Armand Hatchuel

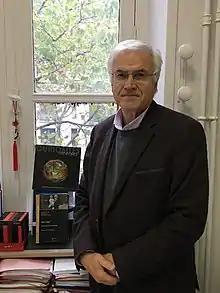
Armand Hatchuel in his Mines office

Armand Hatchuel (born January 29, 1952) is a French researcher and professor of management science and design theory at the École des Mines de Paris, affiliated with its Centre for Management Science. His research explores cognitive and organizational dynamics in innovation and management. Hatchuel has also contributed to theoretical developments in the study of collective decision-making and innovation processes.